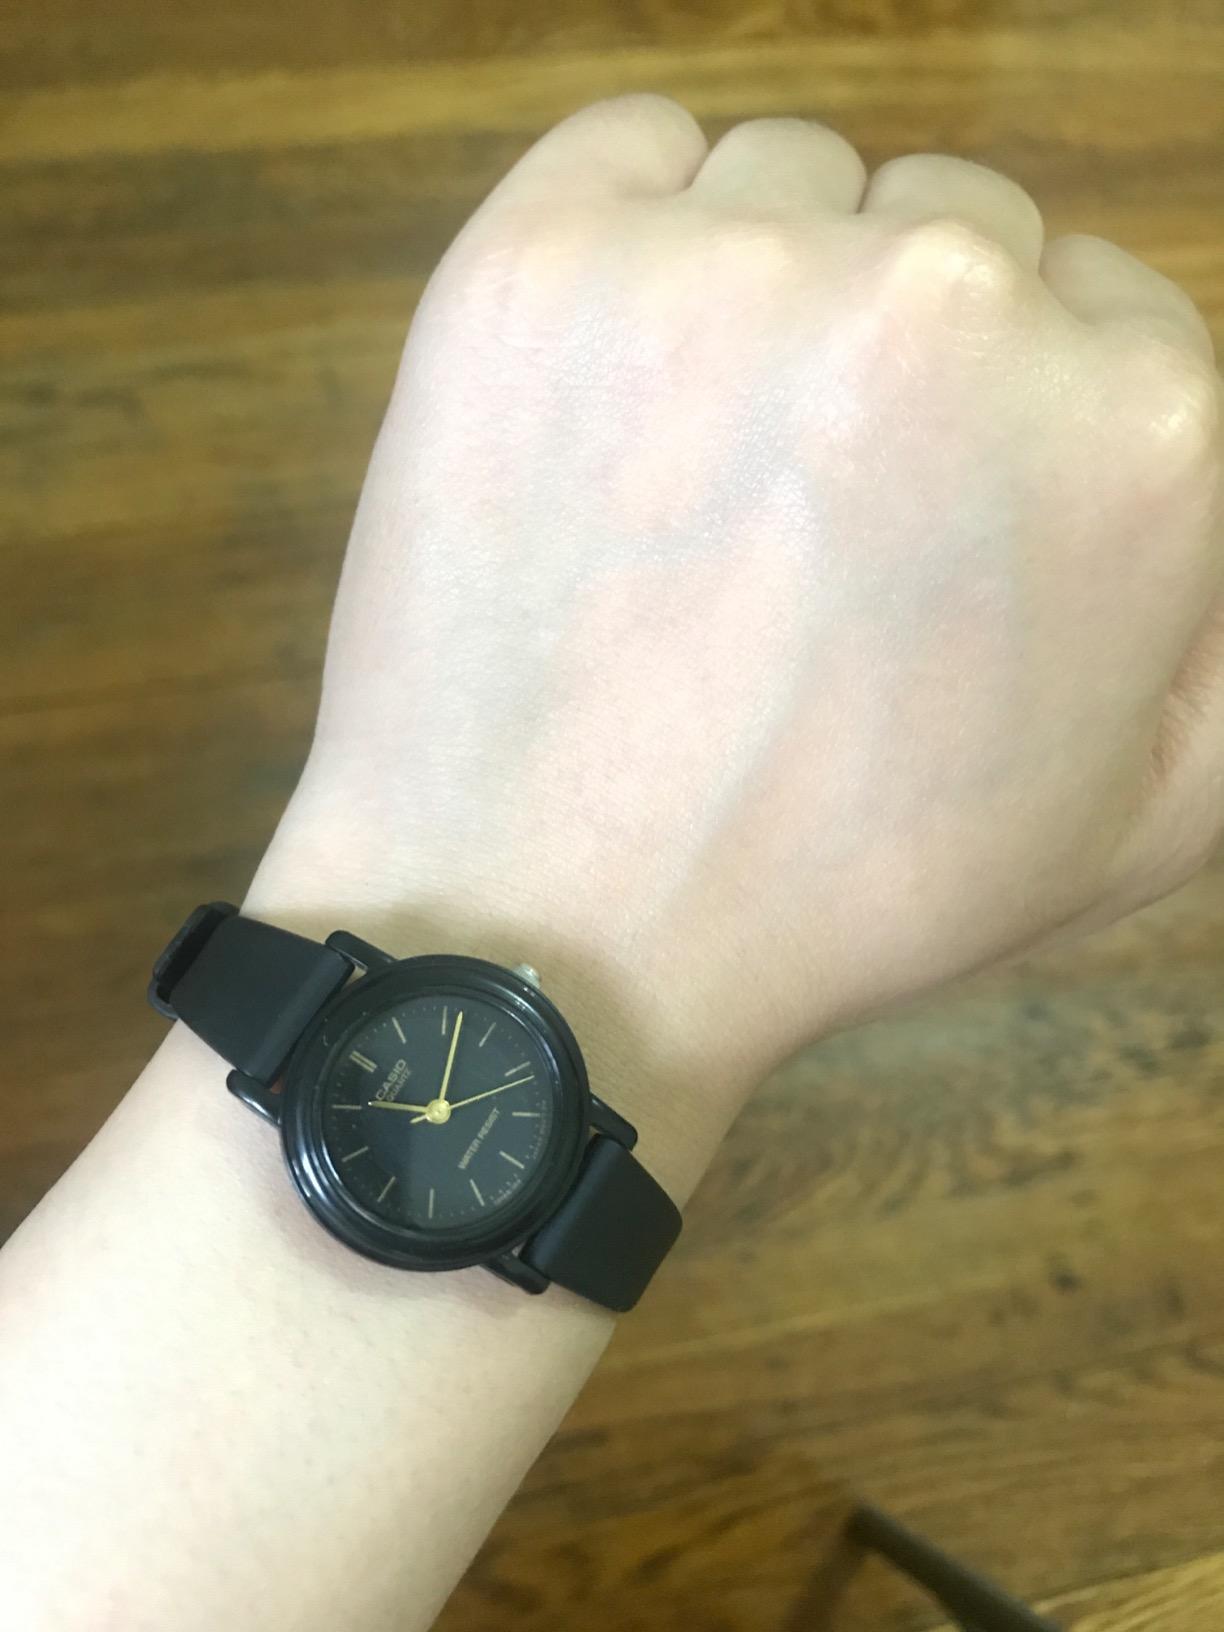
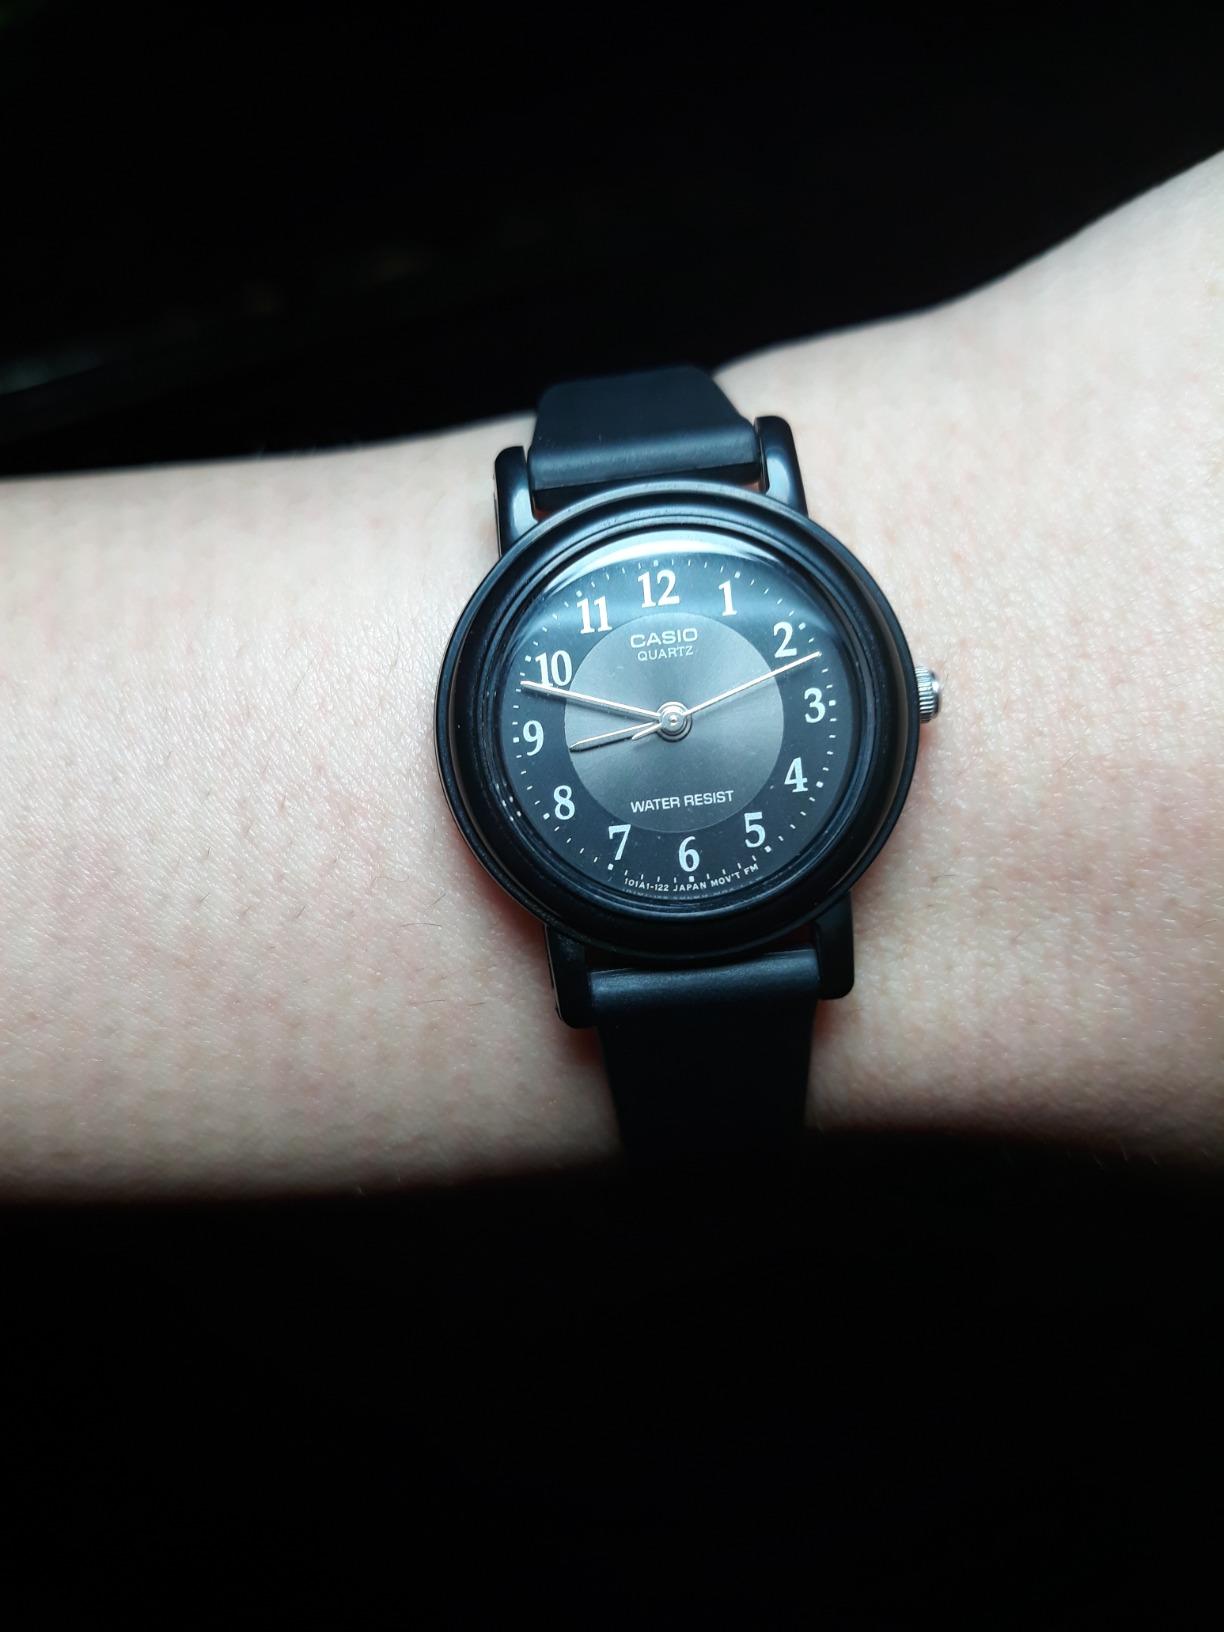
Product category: accessories_watch
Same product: no